Chad

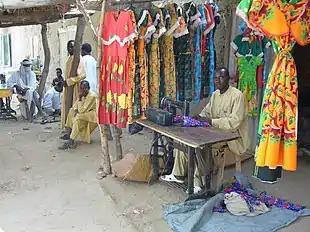
A Chadian tailor sells traditional dresses.

Déby faced armed opposition from groups who are deeply divided by leadership clashes but were united in their intention to overthrow him. These forces stormed the capital on 13 April 2006, but were ultimately repelled. Chad's greatest foreign influence is France, which maintains 1,000 soldiers in the country. Déby relied on the French to help repel the rebels, and France gives the Chadian army logistical and intelligence support for fear of a complete collapse of regional stability. Nevertheless, Franco-Chadian relations were soured by the granting of oil drilling rights to the American Exxon company in 1999. In 2025, the French military handed over its last base in Chad to the Chadian military, ending its presence in the country, which it had since 1960.